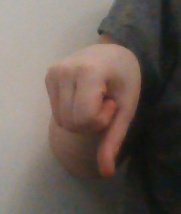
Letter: waw